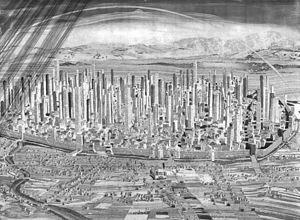
Les tours de Bologne sont un ensemble de tours, structures architecturales militaires ou nobiliaires d'origine médiévale, érigées sur le territoire de Bologne, en Italie. Elles sont l'un des traits les plus caractéristiques de la ville.